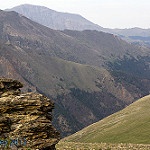
Label: mountain